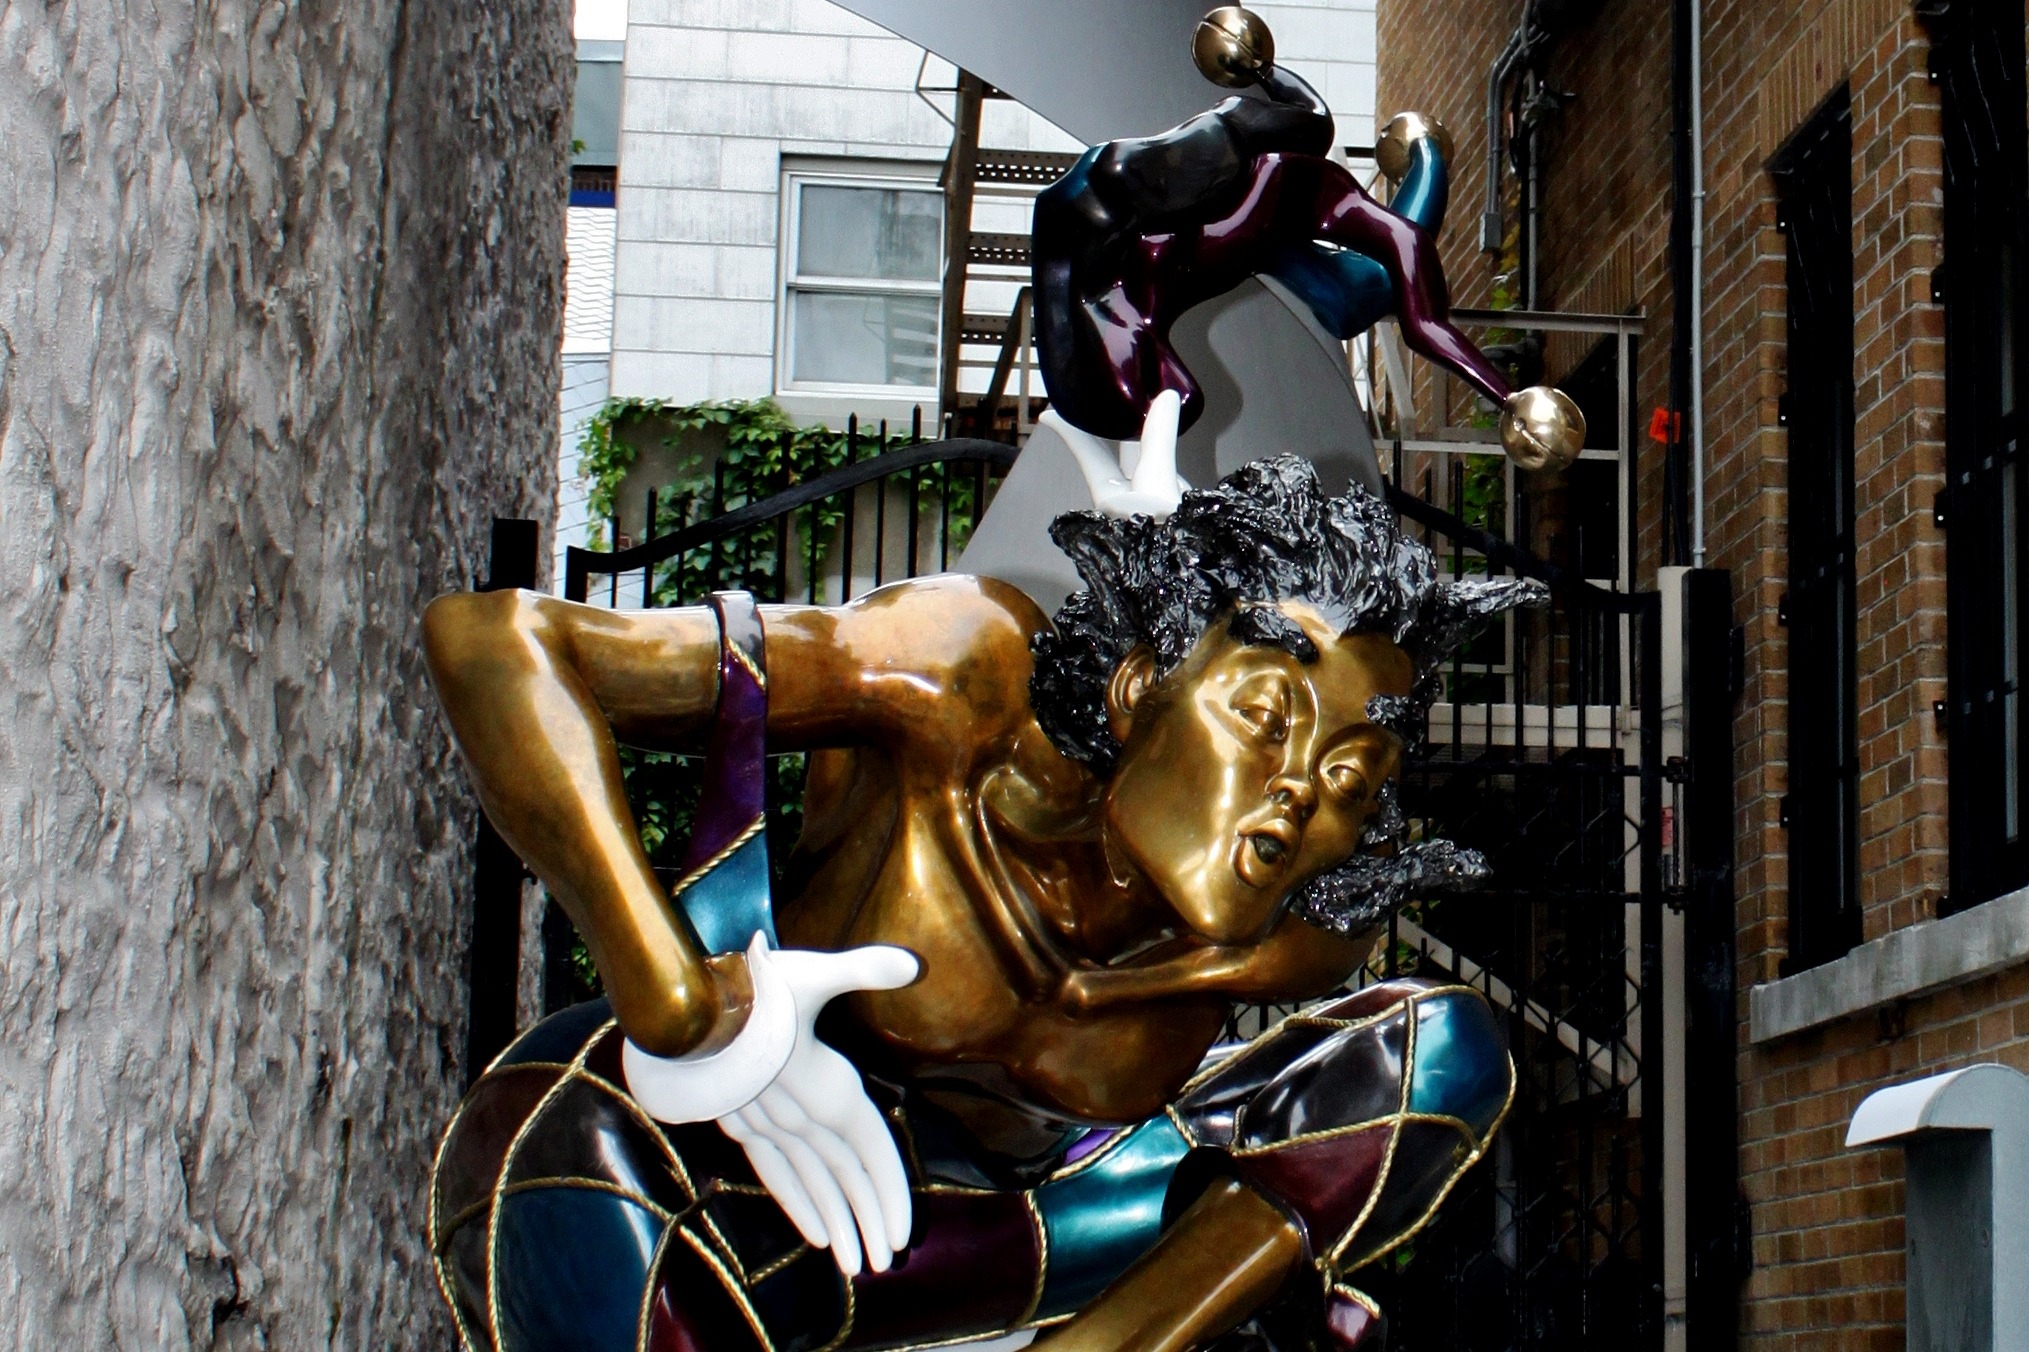
monument, statue, sculpture, art, gold, quebec